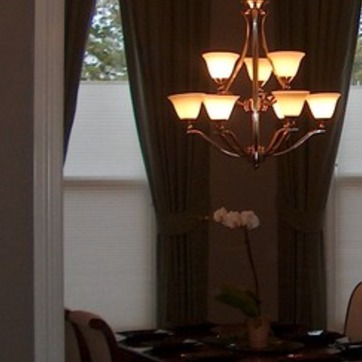
Material: fabric